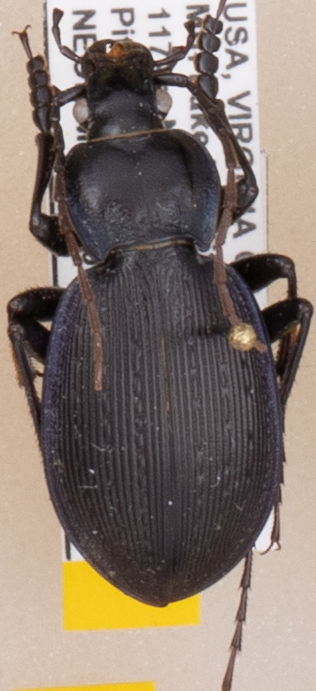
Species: Carabus goryi
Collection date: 2021-06-01
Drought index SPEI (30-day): -1.85
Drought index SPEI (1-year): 0.678
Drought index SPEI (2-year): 1.45